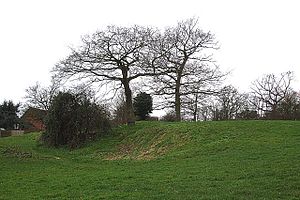
Flitwick Castle
De resterende jordvolde fra Flitwick Castle.
Flitwick Castle var en middelalderlig borg i byen Flitwick i Bedfordshire, England.